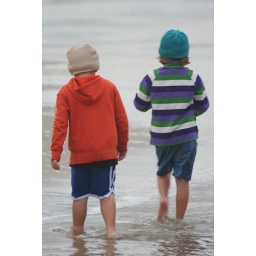
eli and moya in hats on the beach